Governorship of Arnold Schwarzenegger

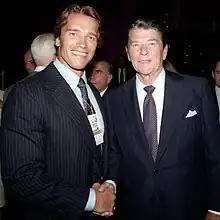
Schwarzenegger with President Ronald Reagan at the 1984 Republican National Convention in Dallas

In Austria, Schwarzenegger was officially a member of the youth weightlifting team of the Austrian People's Party (ÖVP).